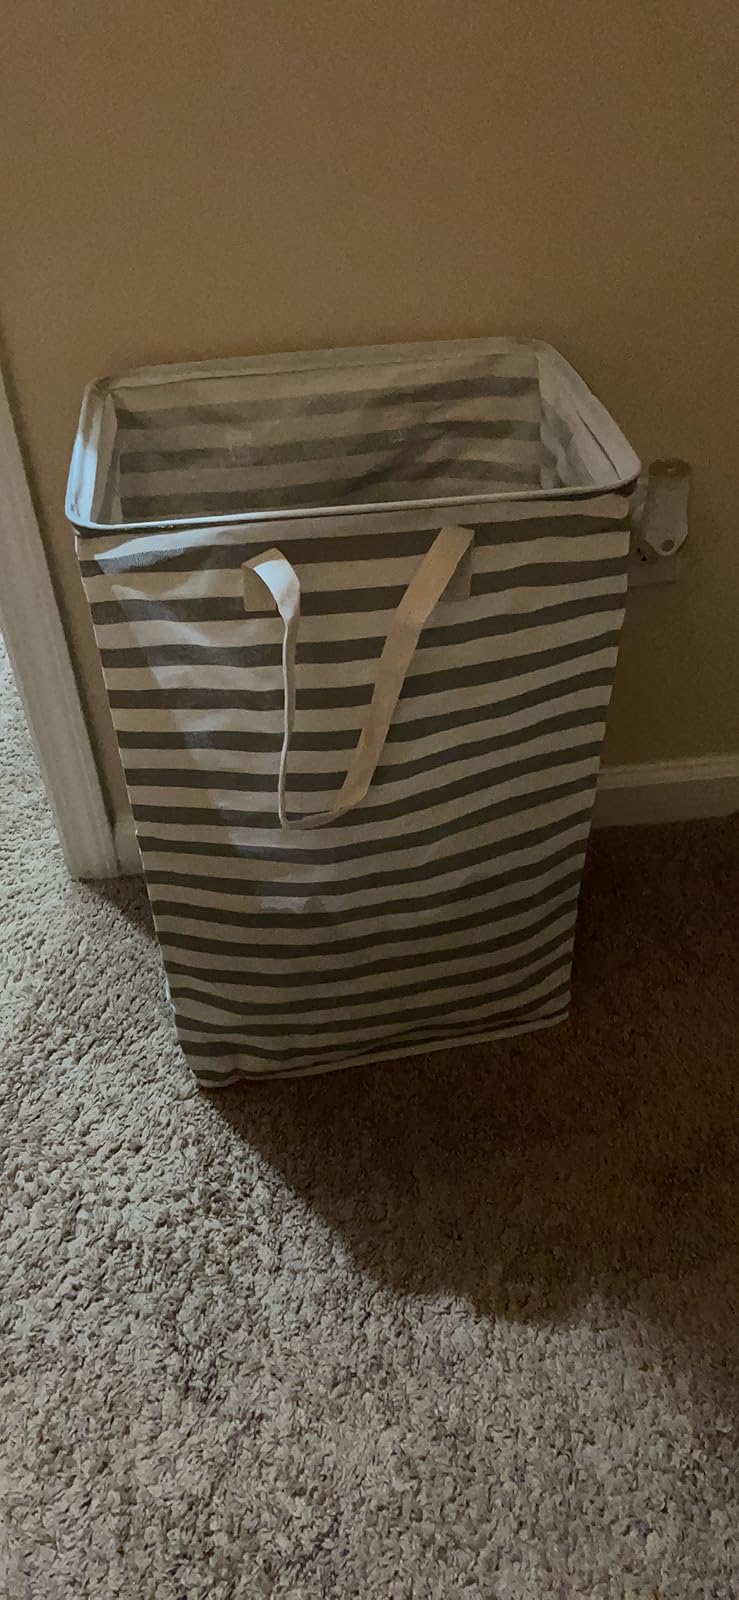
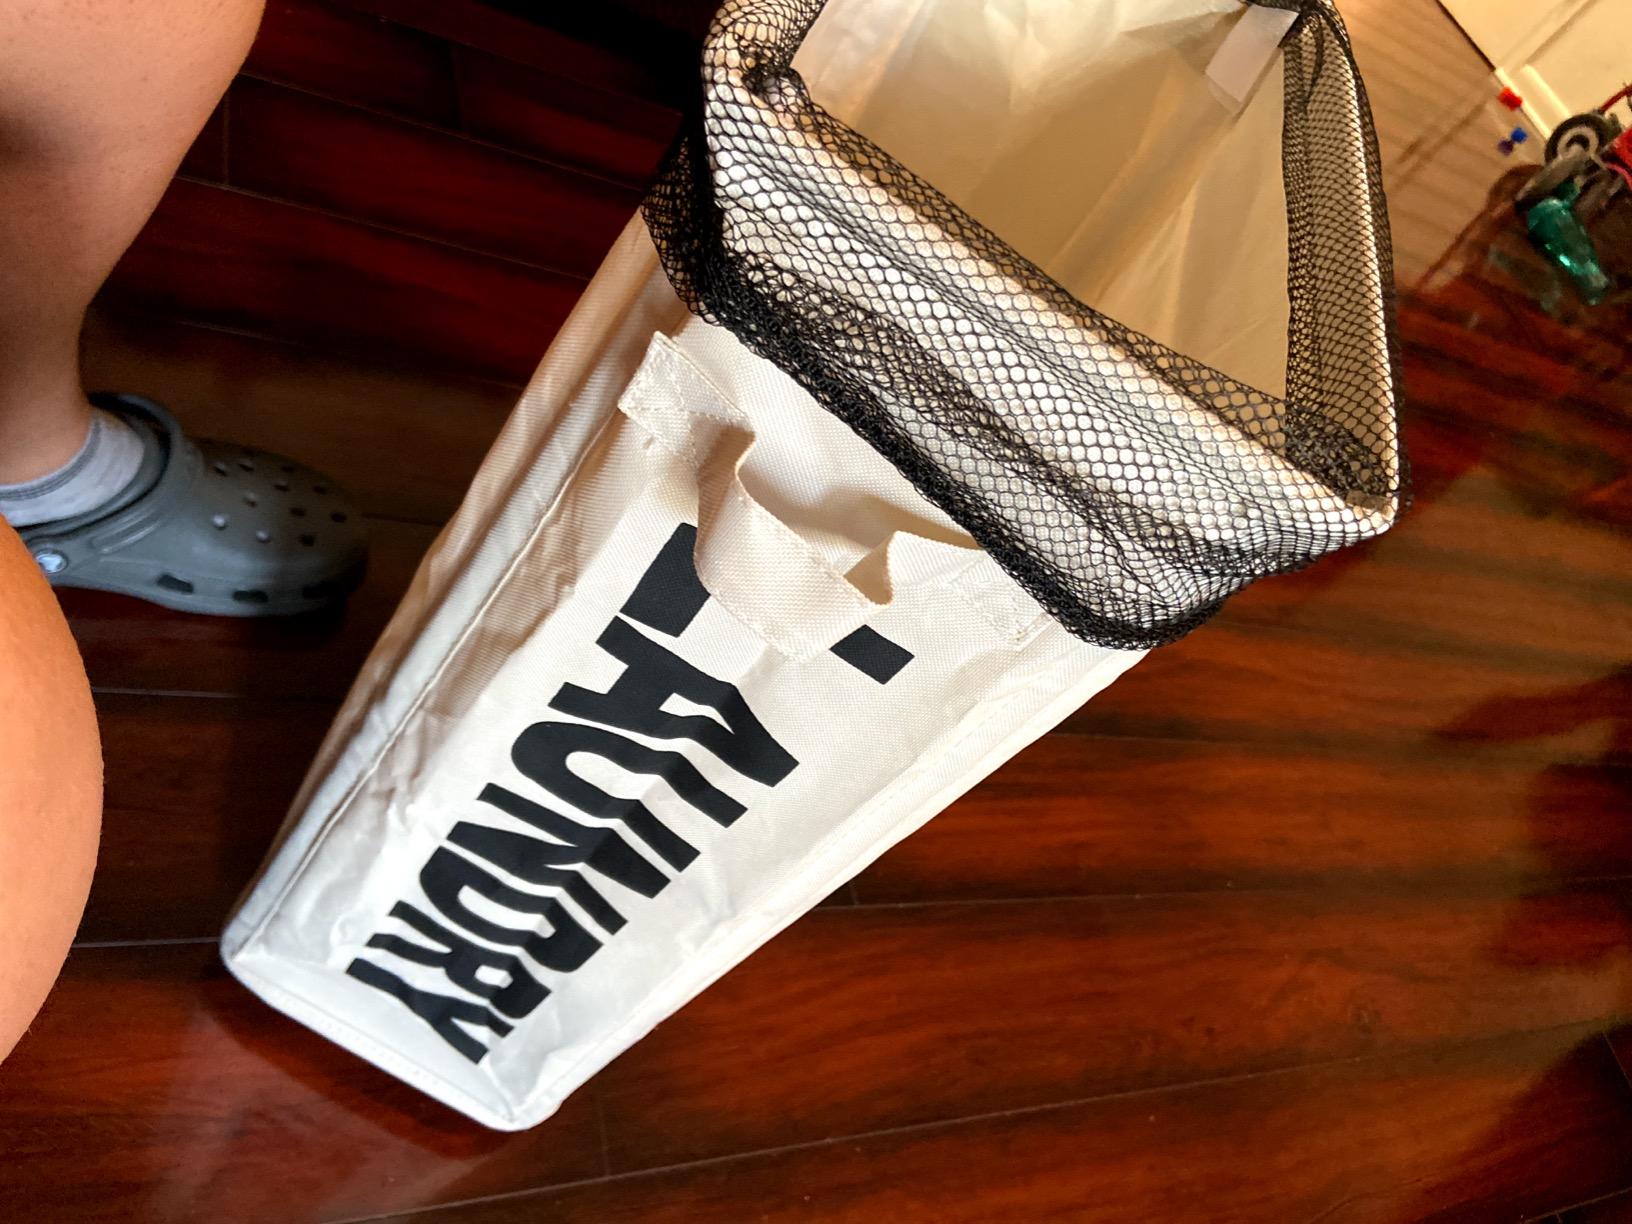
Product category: items_hamper
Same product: no